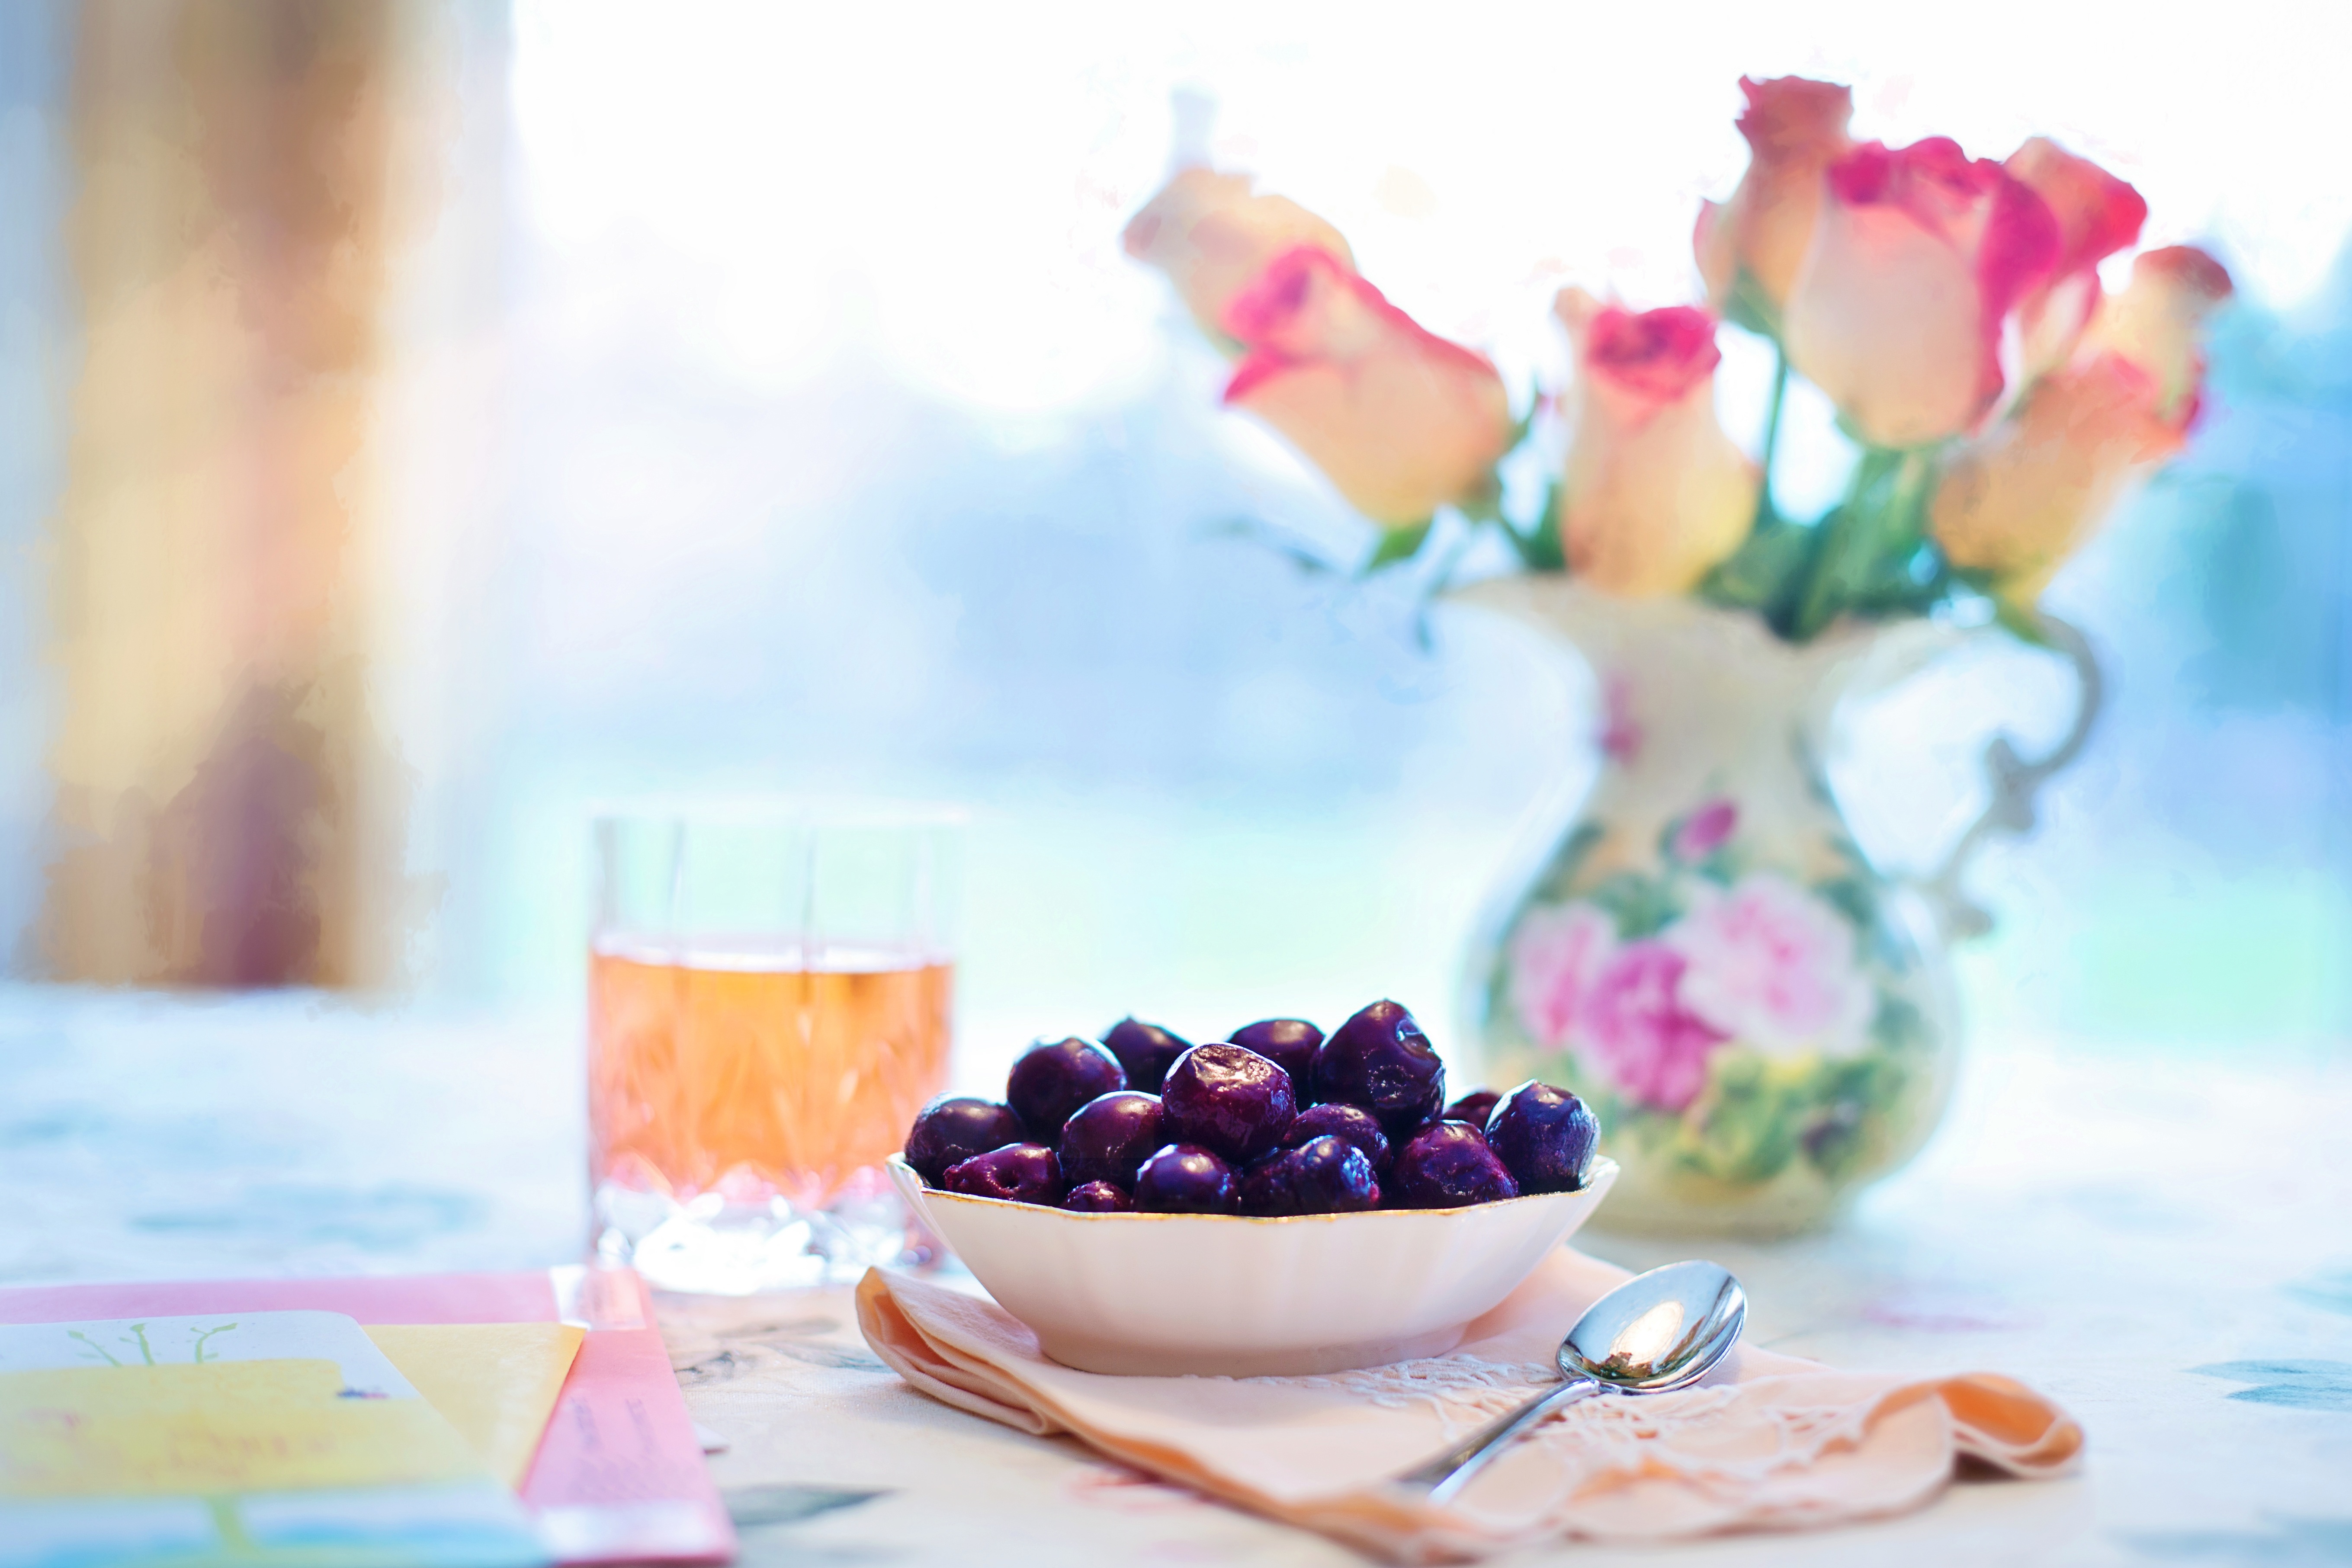
flower, petal, summer, spring, color, colorful, pink, breakfast, still life, painting, cherries, bowl of cherries